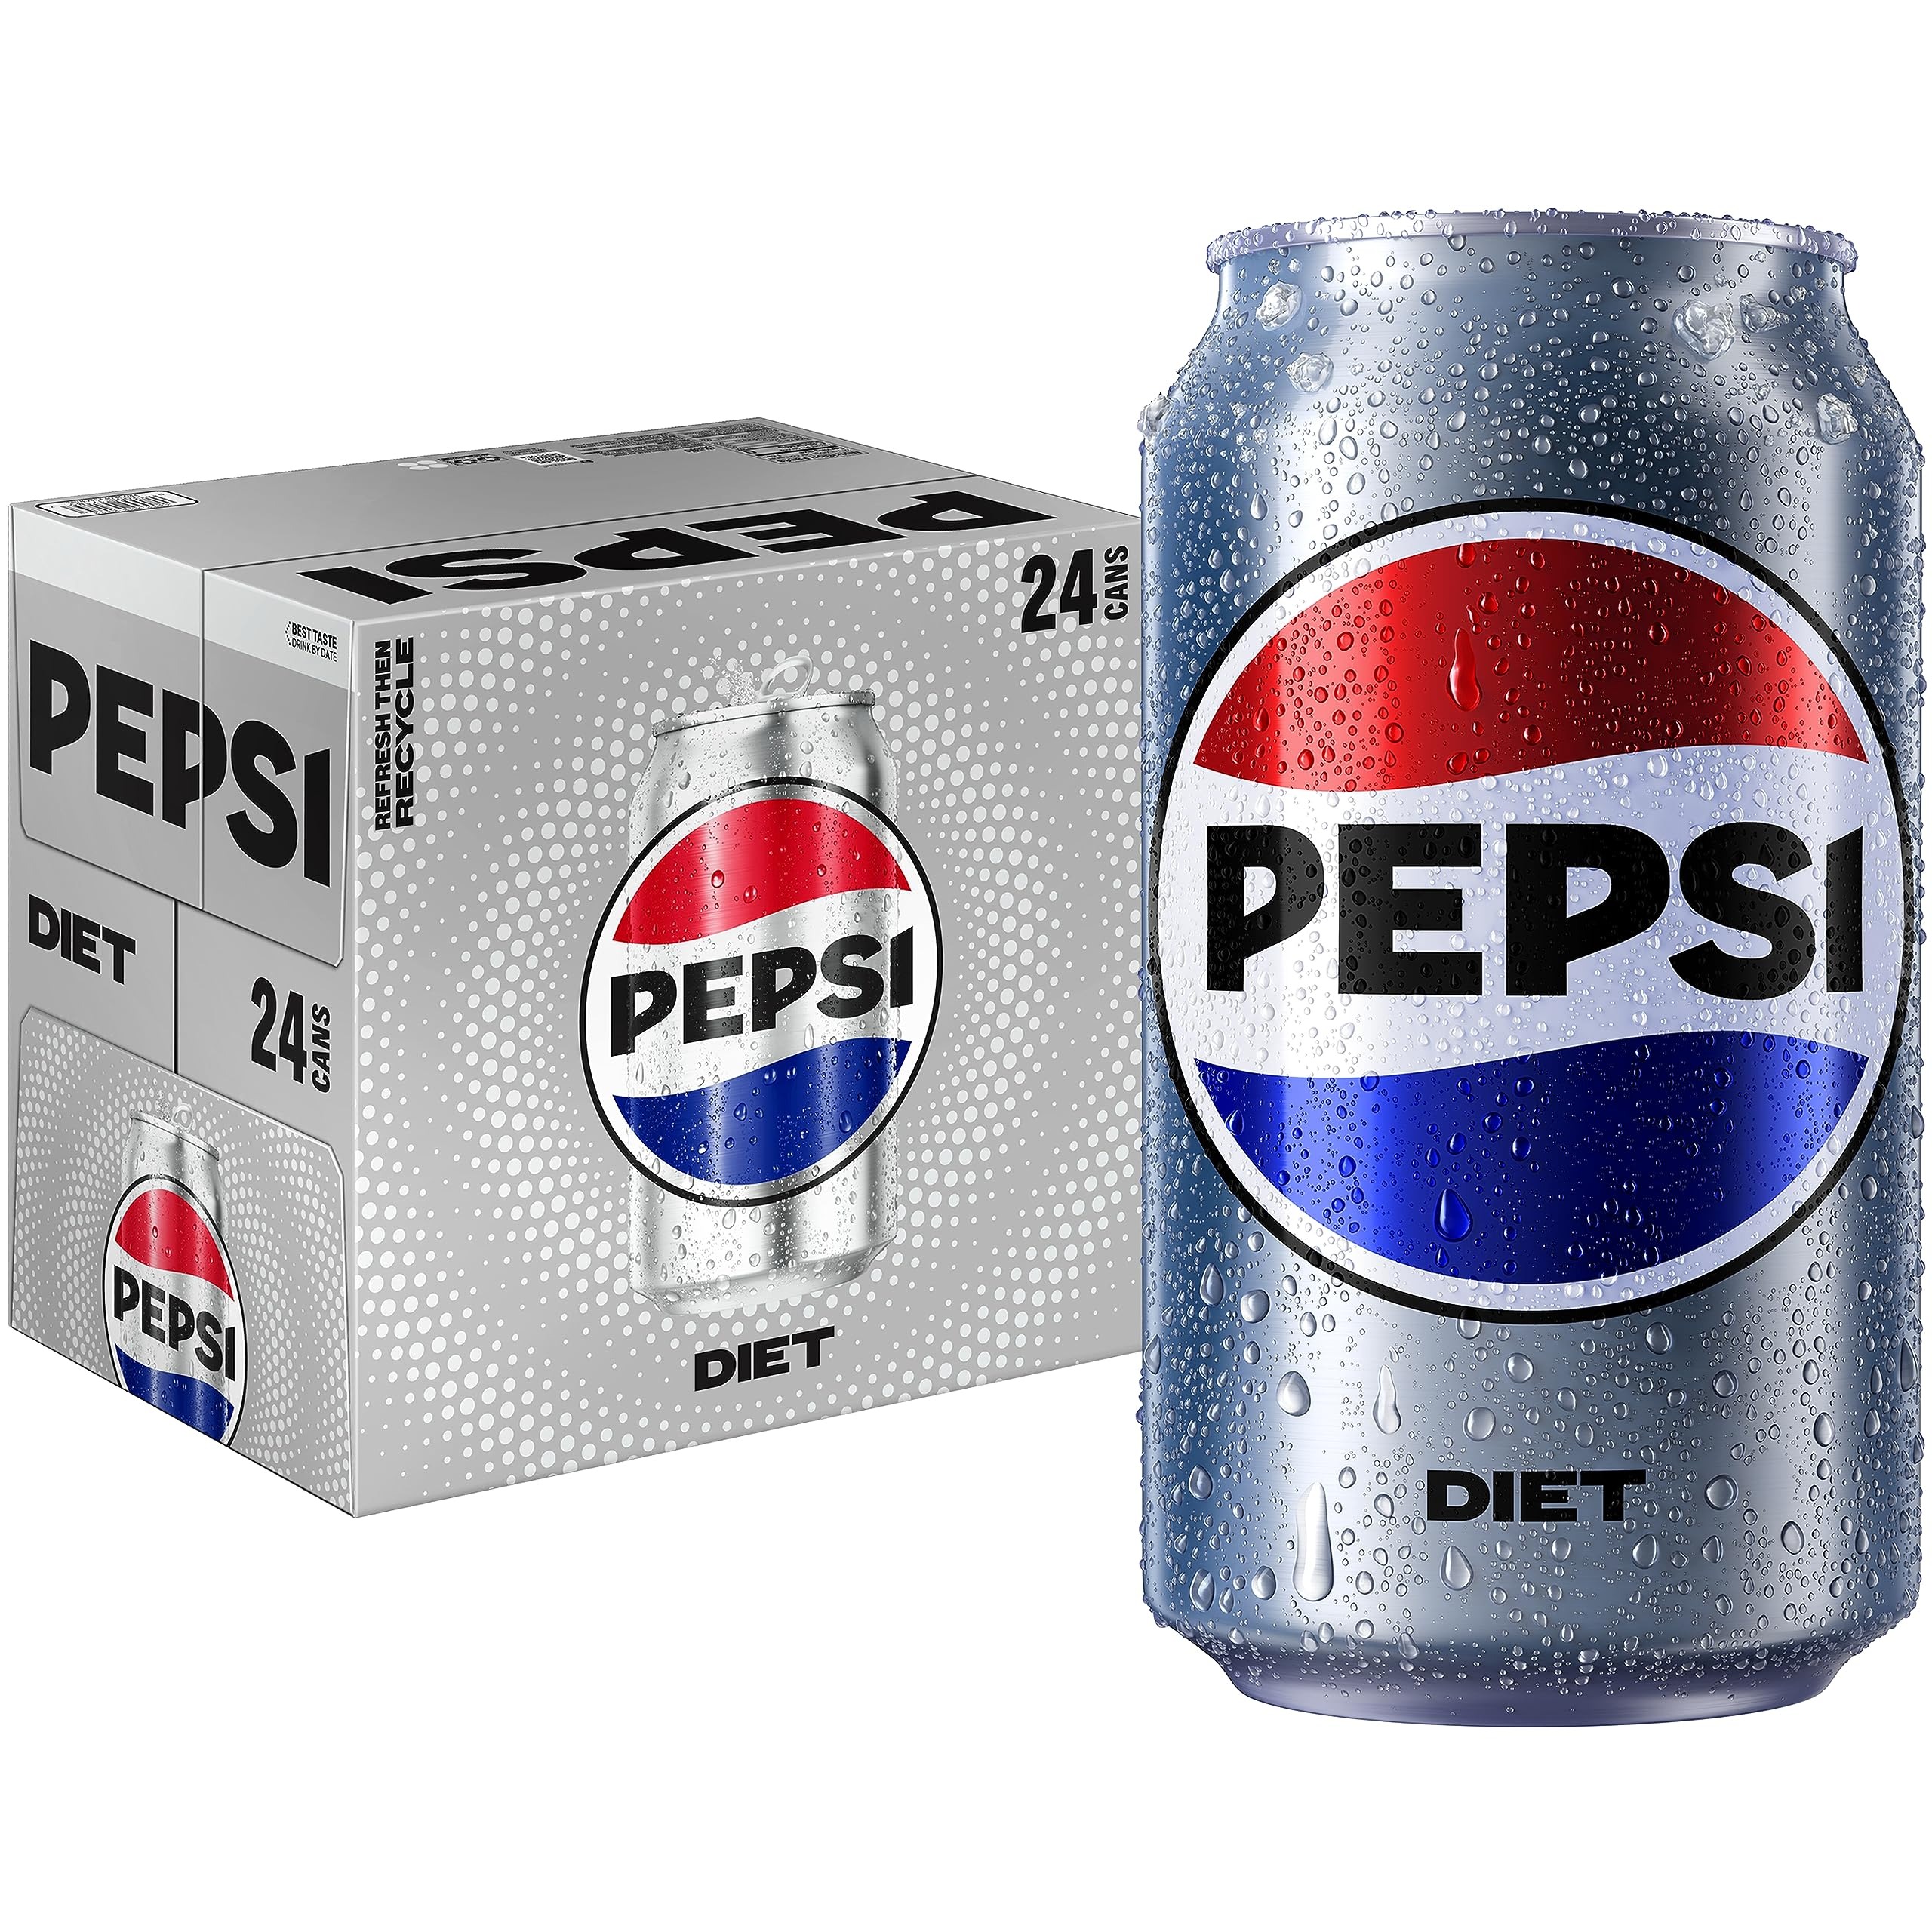
Item Name: Pepsi Diet Cola Soda Pop, Zero Sugar, Zero Calorie, Sugar Free, 12 Fl Oz Cans (24 Pack)
Bullet Point 1: Includes 24 (12oz) cans of Diet Pepsi Cola Soda Pop: Zero Calorie, Zero Sugar, Sugar Free
Bullet Point 2: Sugar Free Diet Pepsi Cola is light, crisp and refreshing with Zero Calories.
Bullet Point 3: Diet Pepsi Cola Soda Pop has Zero Calories, Zero Sugar
Bullet Point 4: Diet Pepsi Cola Soda Pop is the bold, refreshing zero calorie & zero sugar cola born in New Bern, NC in 1898 and still bottled in the USA
Bullet Point 5: Diet Pepsi is the official soft drink of the National Football League, Major League Baseball, and cola lovers everywhere
Value: 288.0
Unit: Fl Oz

Price: 11.985